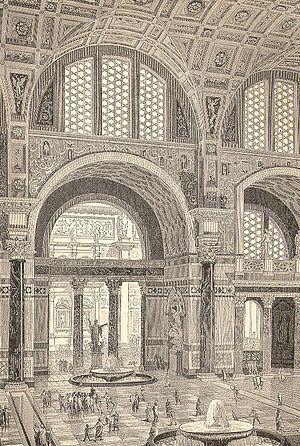
Les thermes de Caracalla, inaugurés à Rome sous l’empereur romain Caracalla en 216 ap. J.-C., sont les plus grands et les plus luxueux thermes romains réalisés jusqu'alors, même s'ils sont dépassés par la suite. En plus des équipements concernant directement les bains, ce complexe propose des activités variées, ce qui explique sa taille gigantesque. Une superficie de plus de onze hectares, de la place pour 1 600 baigneurs et 64 citernes de 80 000 litres chacune. C'est aujourd'hui l'édifice thermal le mieux conservé de l'Empire romain. Les ruines qui demeurent encore à Rome ont conservé leur aspect colossal.